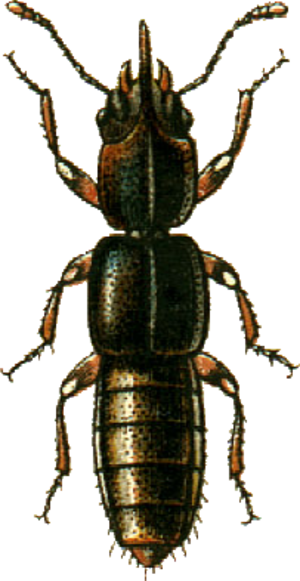
This file has been extracted from another file&#x3a